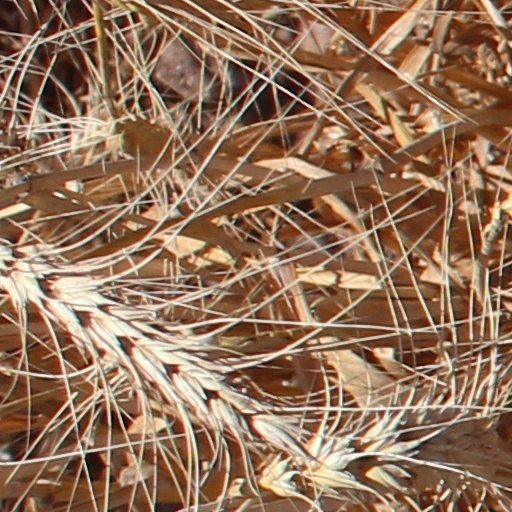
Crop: wheat